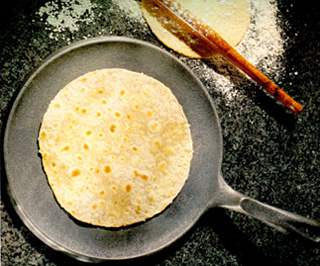
Dish: chapati